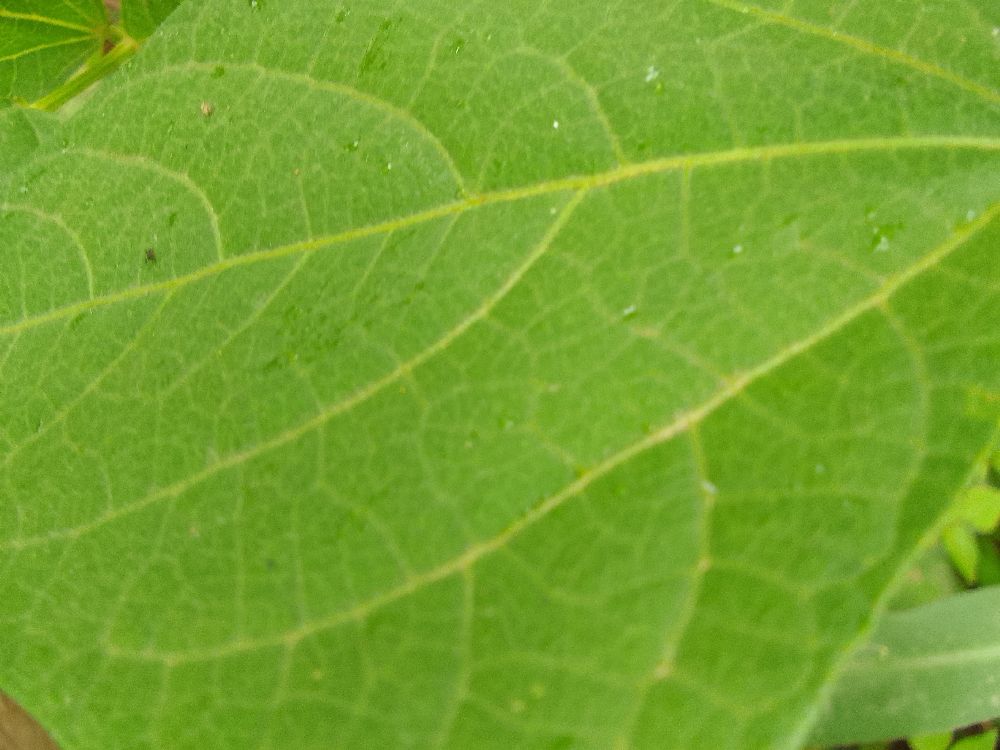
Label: healthy